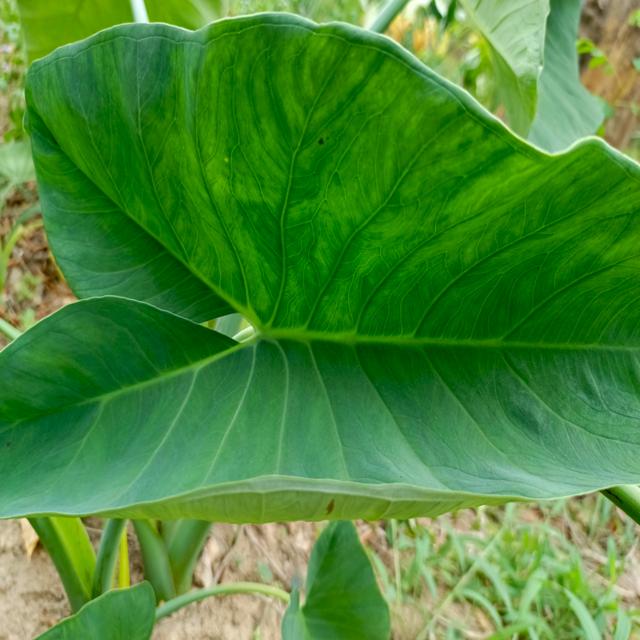
Label: Healthy